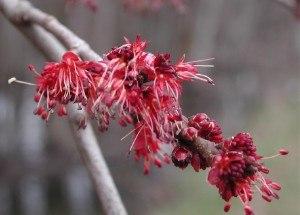
Les érables sont des arbres et des arbustes du genre Acer, type de la famille des Sapindacées selon la classification APG III, dans l'ordre des Sapindales.